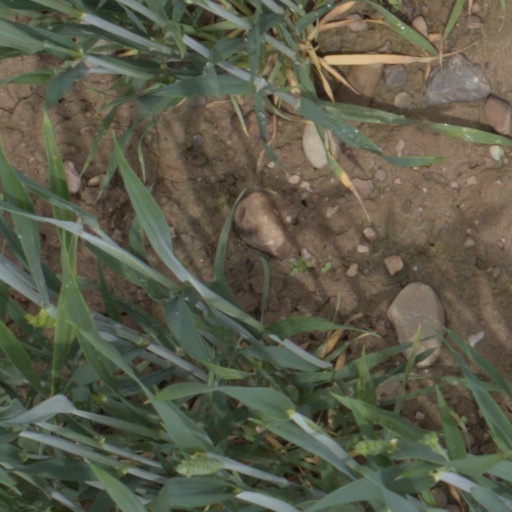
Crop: wheat